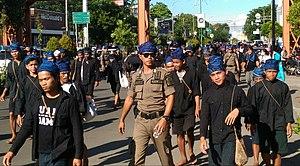
Les Baduy, qui se désignent eux-mêmes par le nom de Kanekes, sont une communauté coutumière d'Indonésie vivant dans la partie occidentale de la province de Java occidental. Ils sont entre 5 000 et 8 000 et vivent dans le massif montagneux du Kendeng, à une altitude de 300-500 mètres au-dessus du niveau de la mer. Leur territoire consiste en 50 km² de forêts à 120 km à l'ouest de Jakarta, la capitale de l'Indonésie.